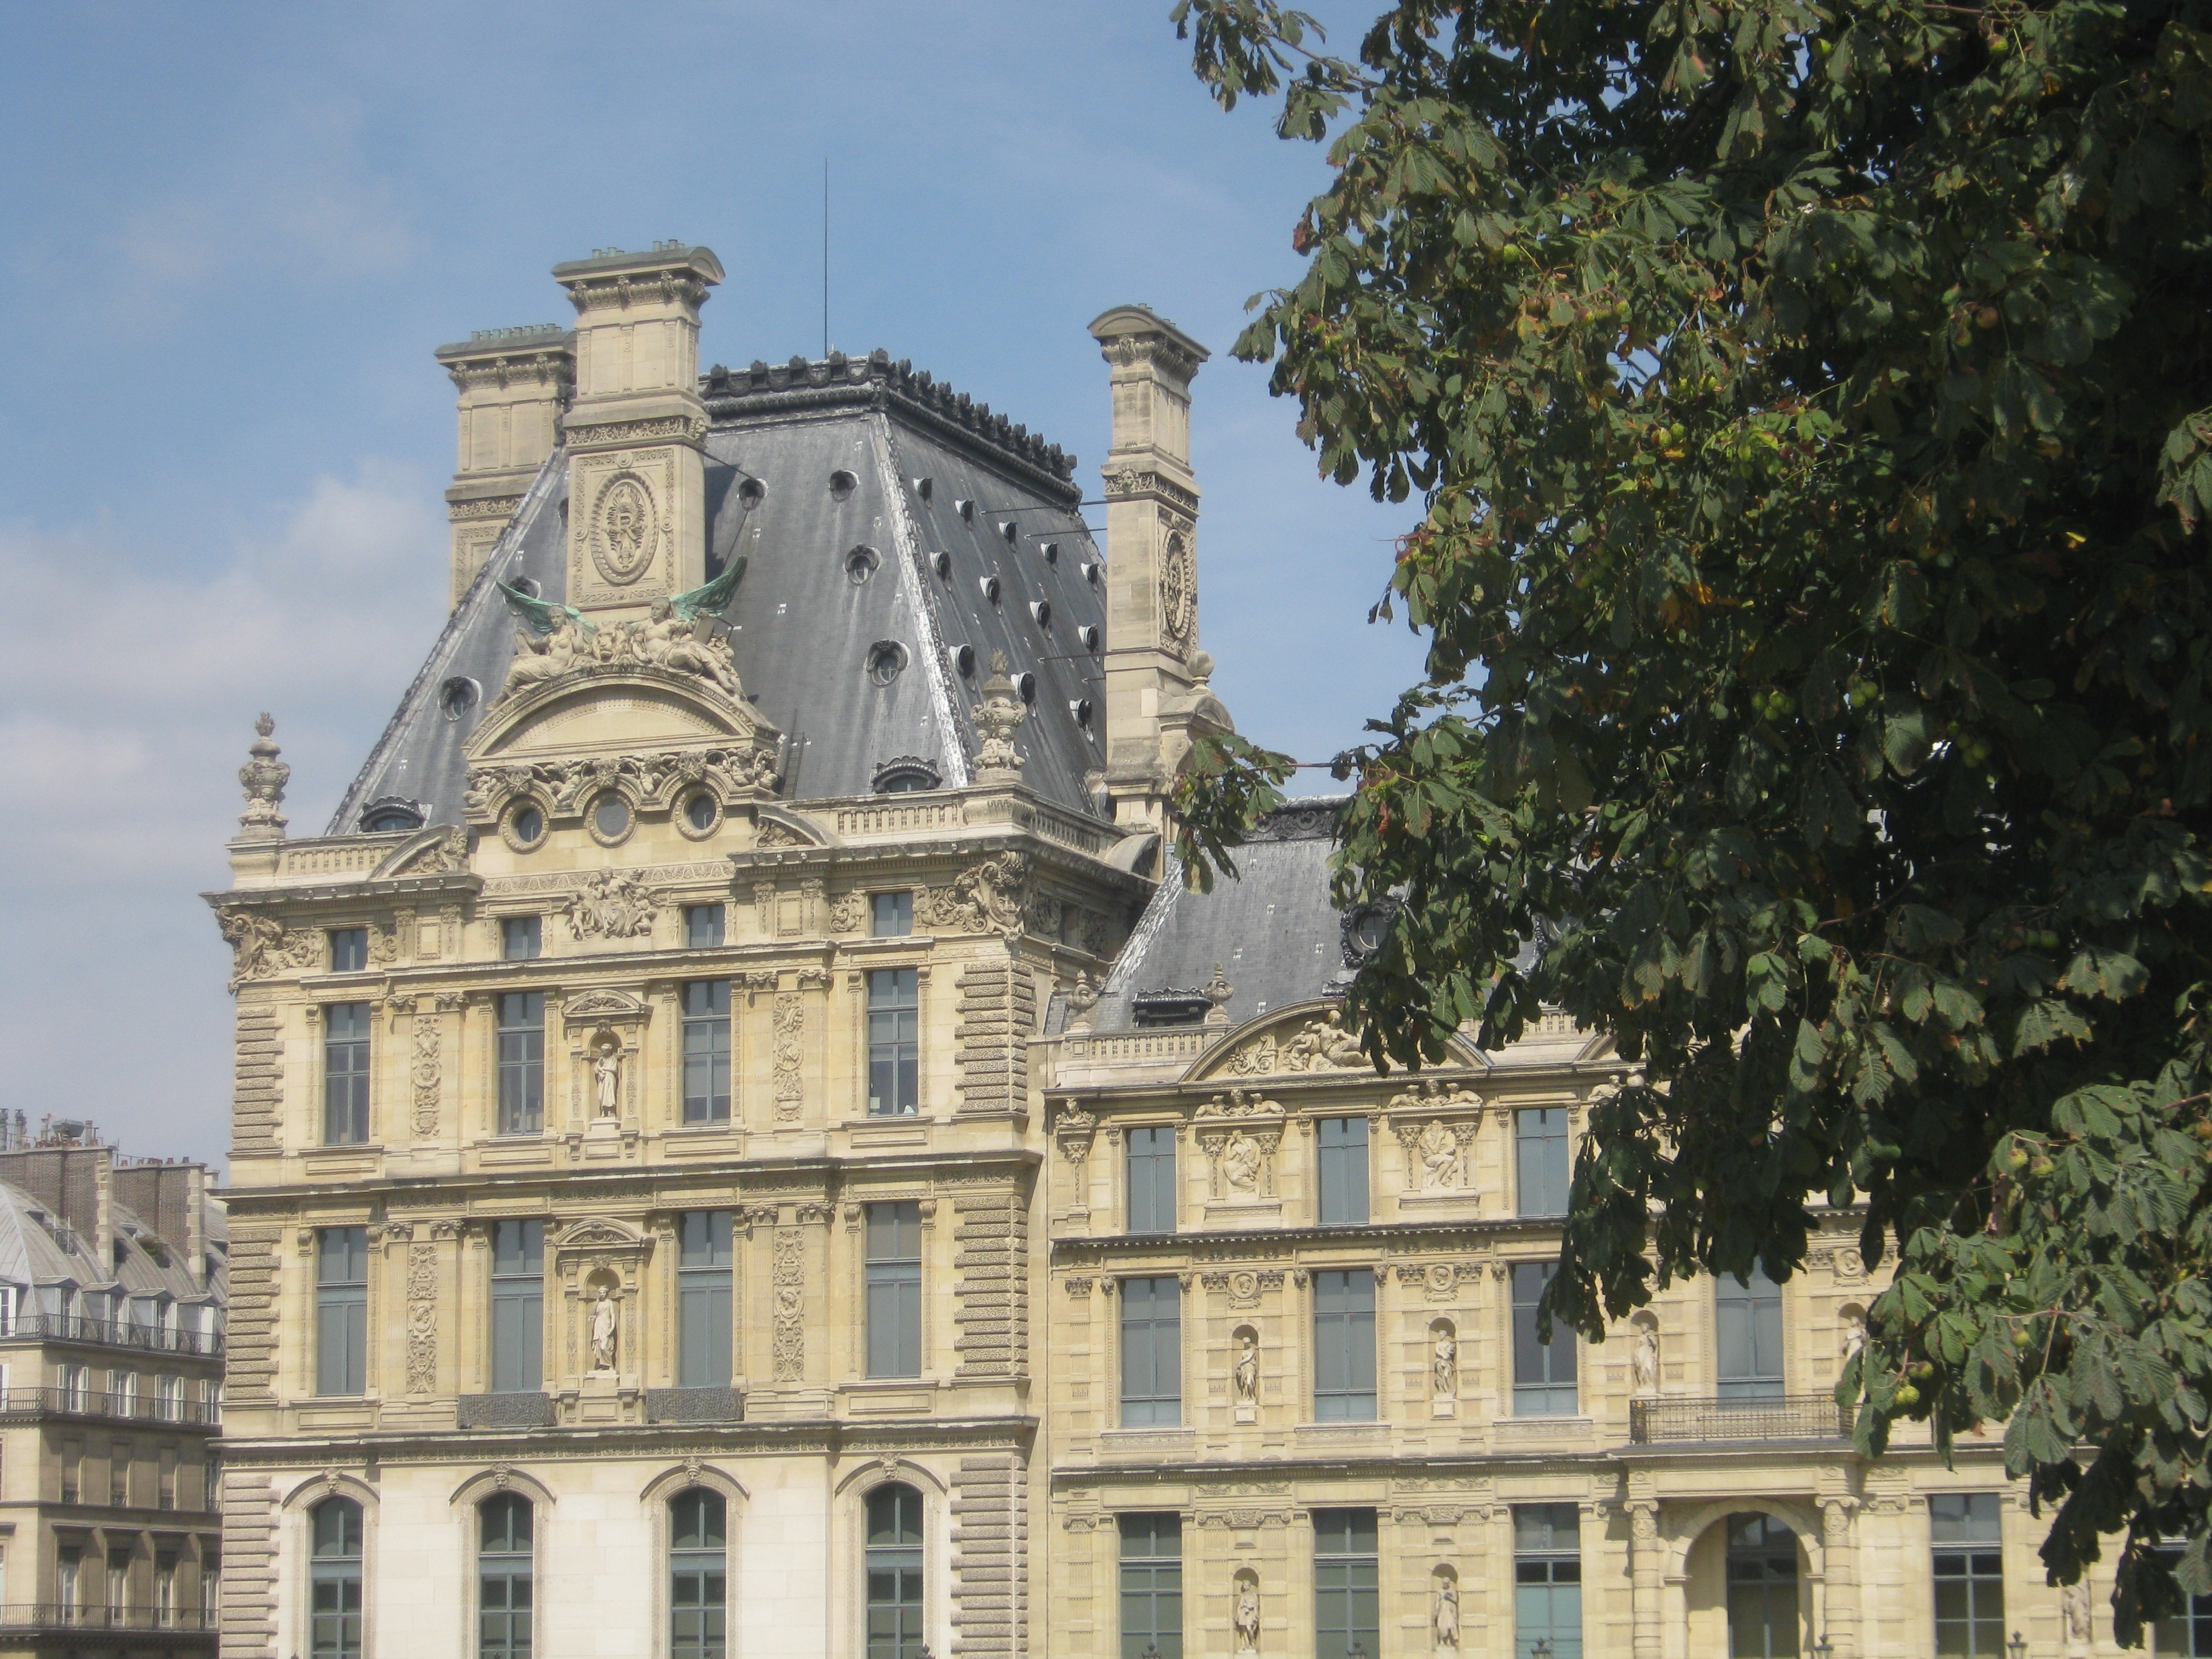
architecture, antique, building, chateau, palace, old, city, paris, france, europe, louvre, museum, landmark, facade, exterior, attraction, historic, tourism, french, history, european, famous, estate, engraving, engraved, tours, stately home, classical architecture